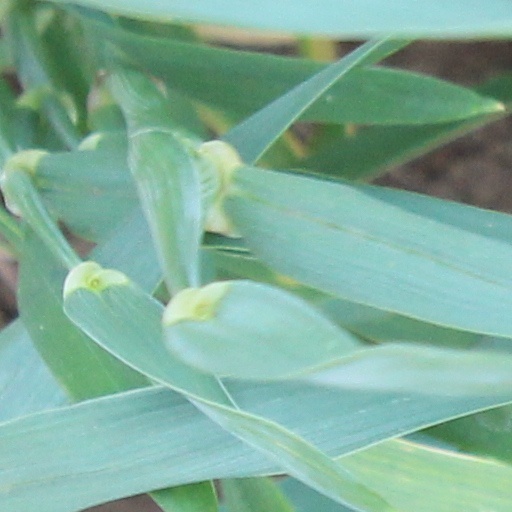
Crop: wheat